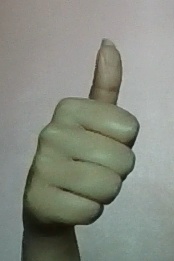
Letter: aleff